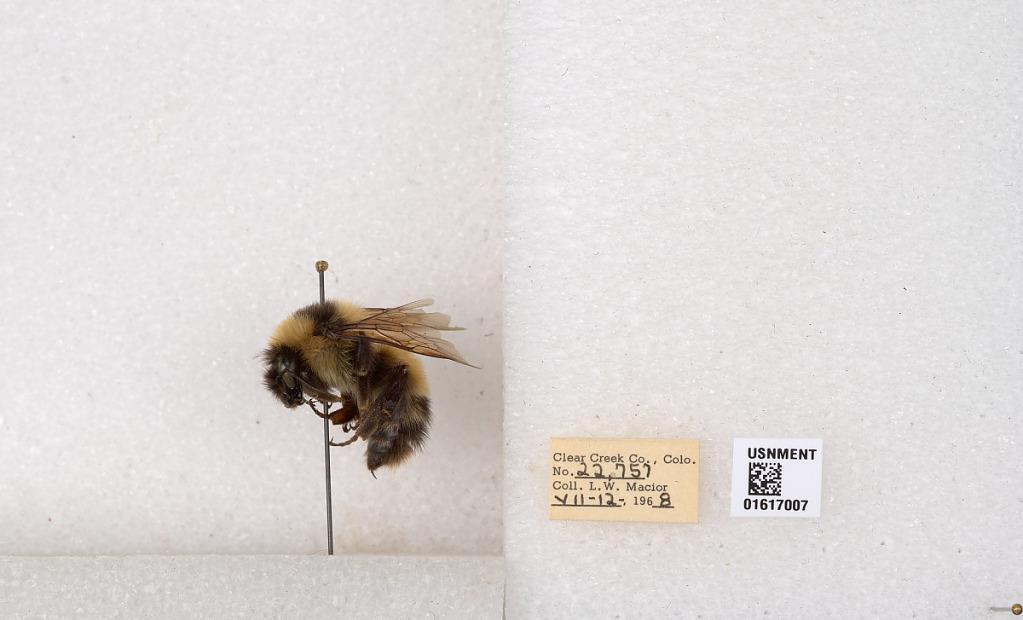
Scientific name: Bombus kirbyellus
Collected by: L. Macior
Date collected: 1968-7-12
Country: United States
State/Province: Colorado
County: Clear Creek
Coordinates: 39.6891, -105.644